Infamous Second Son

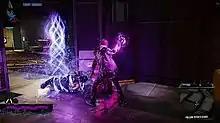
The player character Delsin Rowe has just used his powers to subdue an enemy, who lays restrained on the floor with light particles that resemble chains wrapped around him. The text prompt in the upper-left hand corner reads "Enemy subdued".

"Infamous Second Son" is an action-adventure game set in an open world environment and played from a third-person perspective. Players control the main character Delsin Rowe, who can parkour-style climb vertical surfaces like high-rise buildings. Delsin is a Conduit, which allows him to use superpowers by manipulating materials such as smoke, neon, video, and concrete. These materials can be weaponized (such that Delsin can perform melee attacks or fire projectiles from his fingertips) or used to deftly navigate the game world (such as using neon to dash up buildings). Using powers depletes a meter in the head-up display (HUD), which can be replenished by drawing from power sources such as smoke from exploded vehicles. Delsin earns new powers as he progresses through the story, which sees him fight against the Department of Unified Protection (D.U.P.) during missions. Each time Delsin gains a new power set he must destroy D.U.P. Core Relays to learn the basic abilities that correspond to it. Delsin upgrades and acquires new abilities by spending Blast Shards that have been collected, they are scattered throughout Seattle. Players become more powerful in combat by expanding Delsin's suite of abilities.